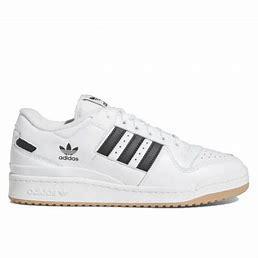
Brand: adidas
Model: Forum Skate